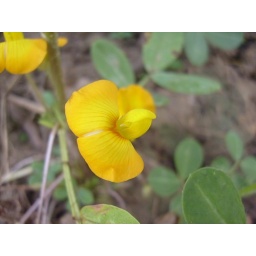
The peanut or Groundnut. The flowers are a typical peaflower in shape, yellow with reddish veining.